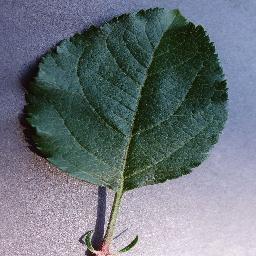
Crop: apple
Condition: healthy